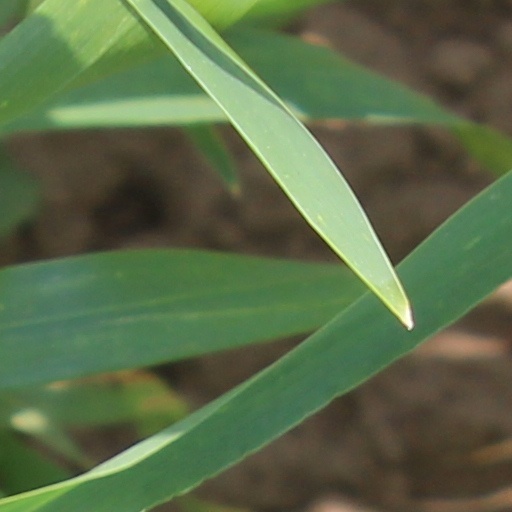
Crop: wheat